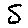
Label: 5